Robertson's

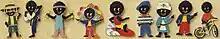

Developed as a brooch-based collector series, by the early 1930s the Golly had appeared in little fruit designs, many of which were worn as jewellery because of their high quality. More sporting designs followed, including county cricketers and footballers with footballs in team colours. 1937 saw the Coronation Golly, complete with Union Jack on its chest.